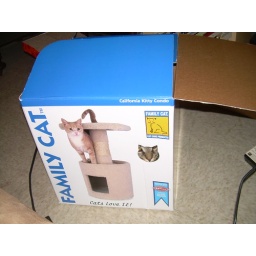
face in a box